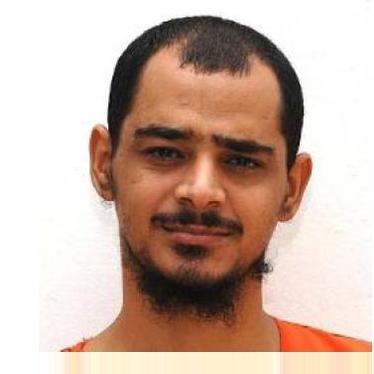
Age: 32